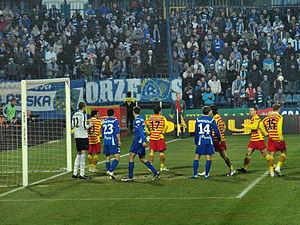
Le Ruch Chorzów est un club polonais de football basé à Chorzów, en Silésie. Renommé en Pologne, le club est le plus titré du pays, ayant remporté quatorze fois le championnat entre 1933 et 1989, période durant laquelle il a régné sur le football polonais et brillé au niveau européen. Le Ruch compte aussi à son palmarès trois Coupes de Pologne, obtenues en 1951, 1974 et 1996.
Le Jagiellonia Białystok est un club professionnel polonais de football basé à Białystok et fondé le 30 mai 1920. Le club tire son nom de la dynastie jagellonne qui régna sur une partie de l'Europe centrale entre le XIVᵉ siècle et le XVIIIᵉ siècle. Longtemps « anonyme », le Jagiellonia connaît depuis peu ses heures de gloire, ayant gagné ses deux premiers titres en 2010 et jouant les deux années suivantes la Ligue Europa.